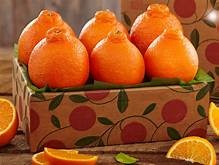
Label: mandarine